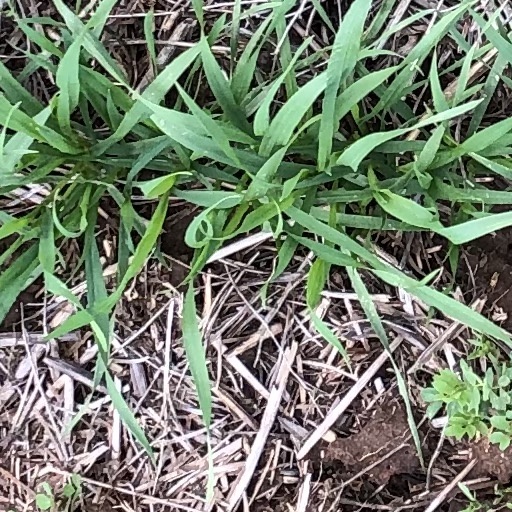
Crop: wheat